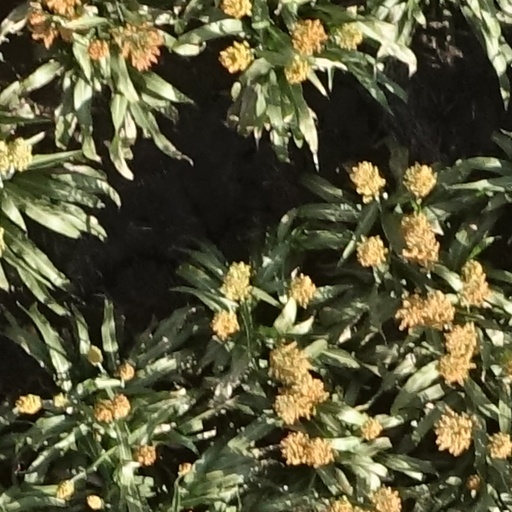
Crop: sorghum